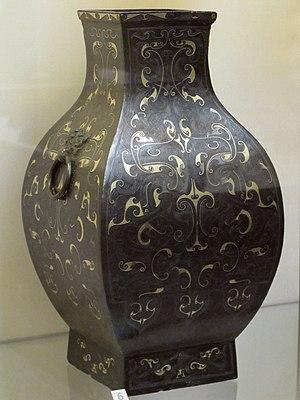
Les bronzes chinois sont universellement admirés comme des chefs-d’œuvre de l'art du bronze, tout particulièrement ceux réalisés au cours des deux premiers millénaires avant notre ère. Les bronzes des dynasties Shang et Zhou, depuis le XVIᵉ siècle et jusqu’à 221 avant notre ère, aux formes et décors étonnants, témoignent de l’esprit créatif et de la remarquable maîtrise technique des bronziers chinois au cours de l’âge du bronze. L'art des dynasties royales de l'Antiquité, fondement essentiel de l'art chinois, est en majorité un art du bronze.
L’art chinois, recouvre l'ensemble des arts de culture chinoise dans le monde chinois et la diaspora. La conception occidentale de l'art est utilisée en Chine à l'époque moderne, dans son sens le plus large, pour aborder toutes les formes d'art pratiquées en Chine tout au long de son histoire.